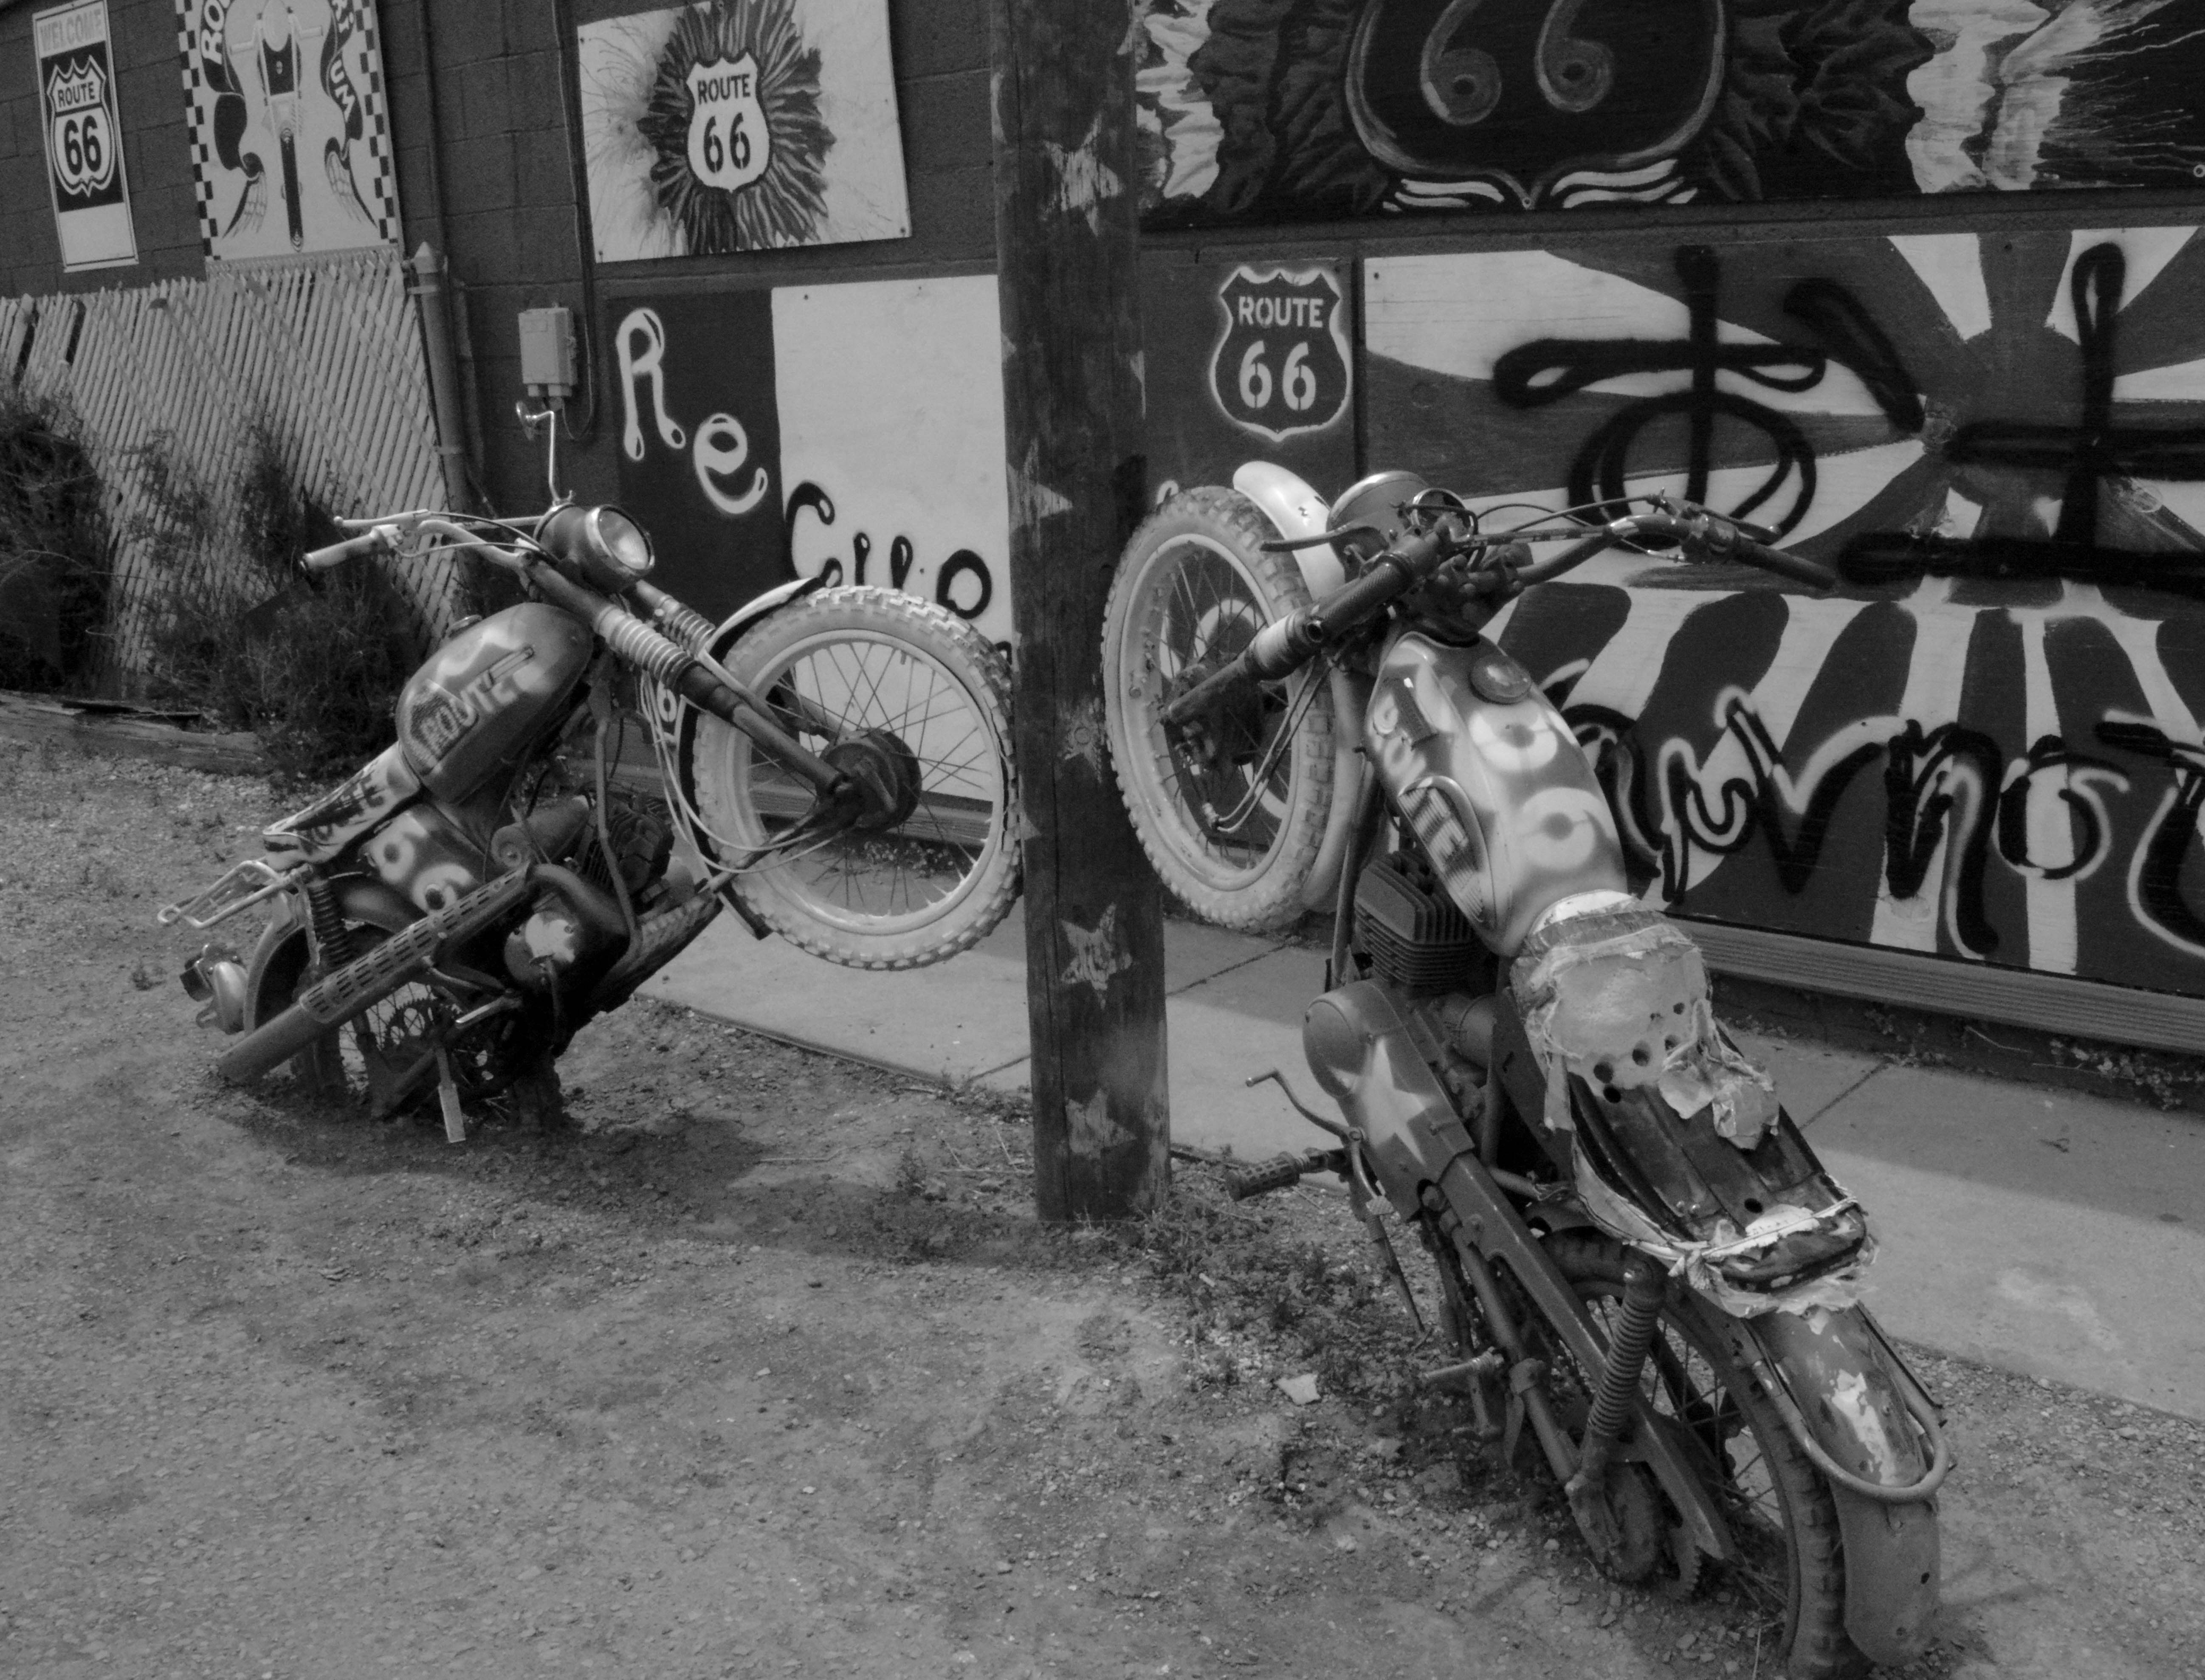
black and white, road, street, bicycle, vehicle, motorcycle, monochrome, monochrome photography